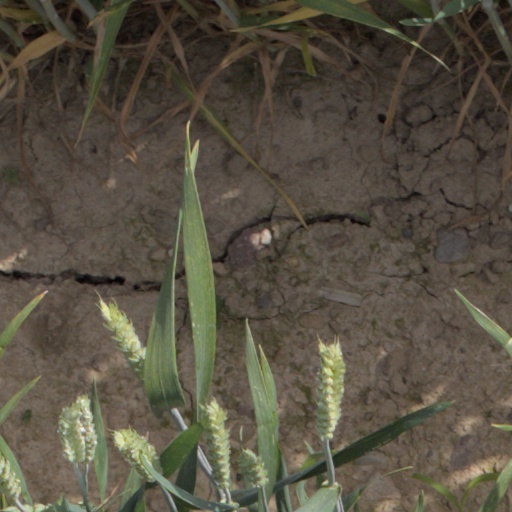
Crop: wheat